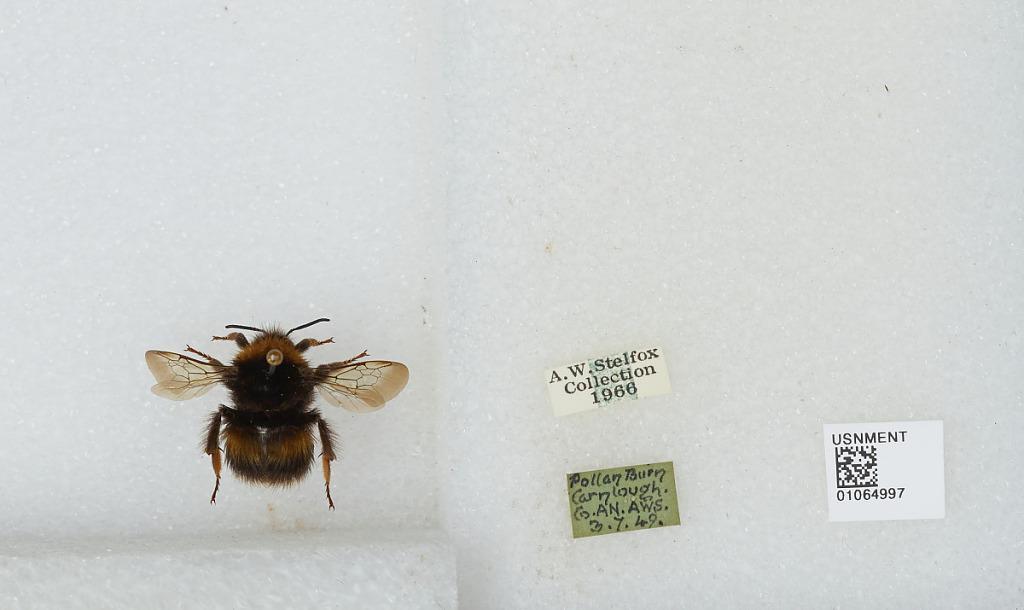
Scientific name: Bombus sp.
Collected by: A. Stelfox
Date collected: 1949-7-3
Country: United Kingdom
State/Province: Northern Ireland
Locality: Larne, Pollan Burn, Carnlough